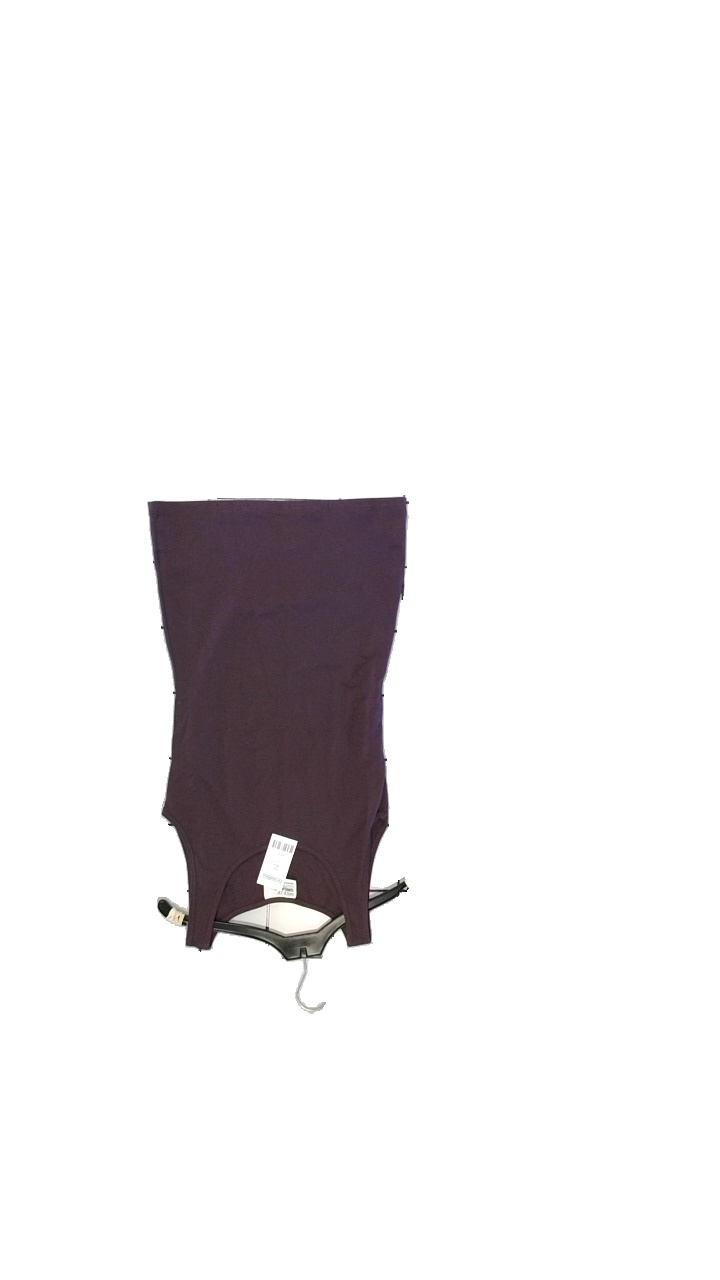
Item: Tank Top (Ladies)
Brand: Gina Tricot
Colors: Purple
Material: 92% Bomull, 8% Elastan
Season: Summer
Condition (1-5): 4
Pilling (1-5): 3
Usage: Reuse
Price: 50-100